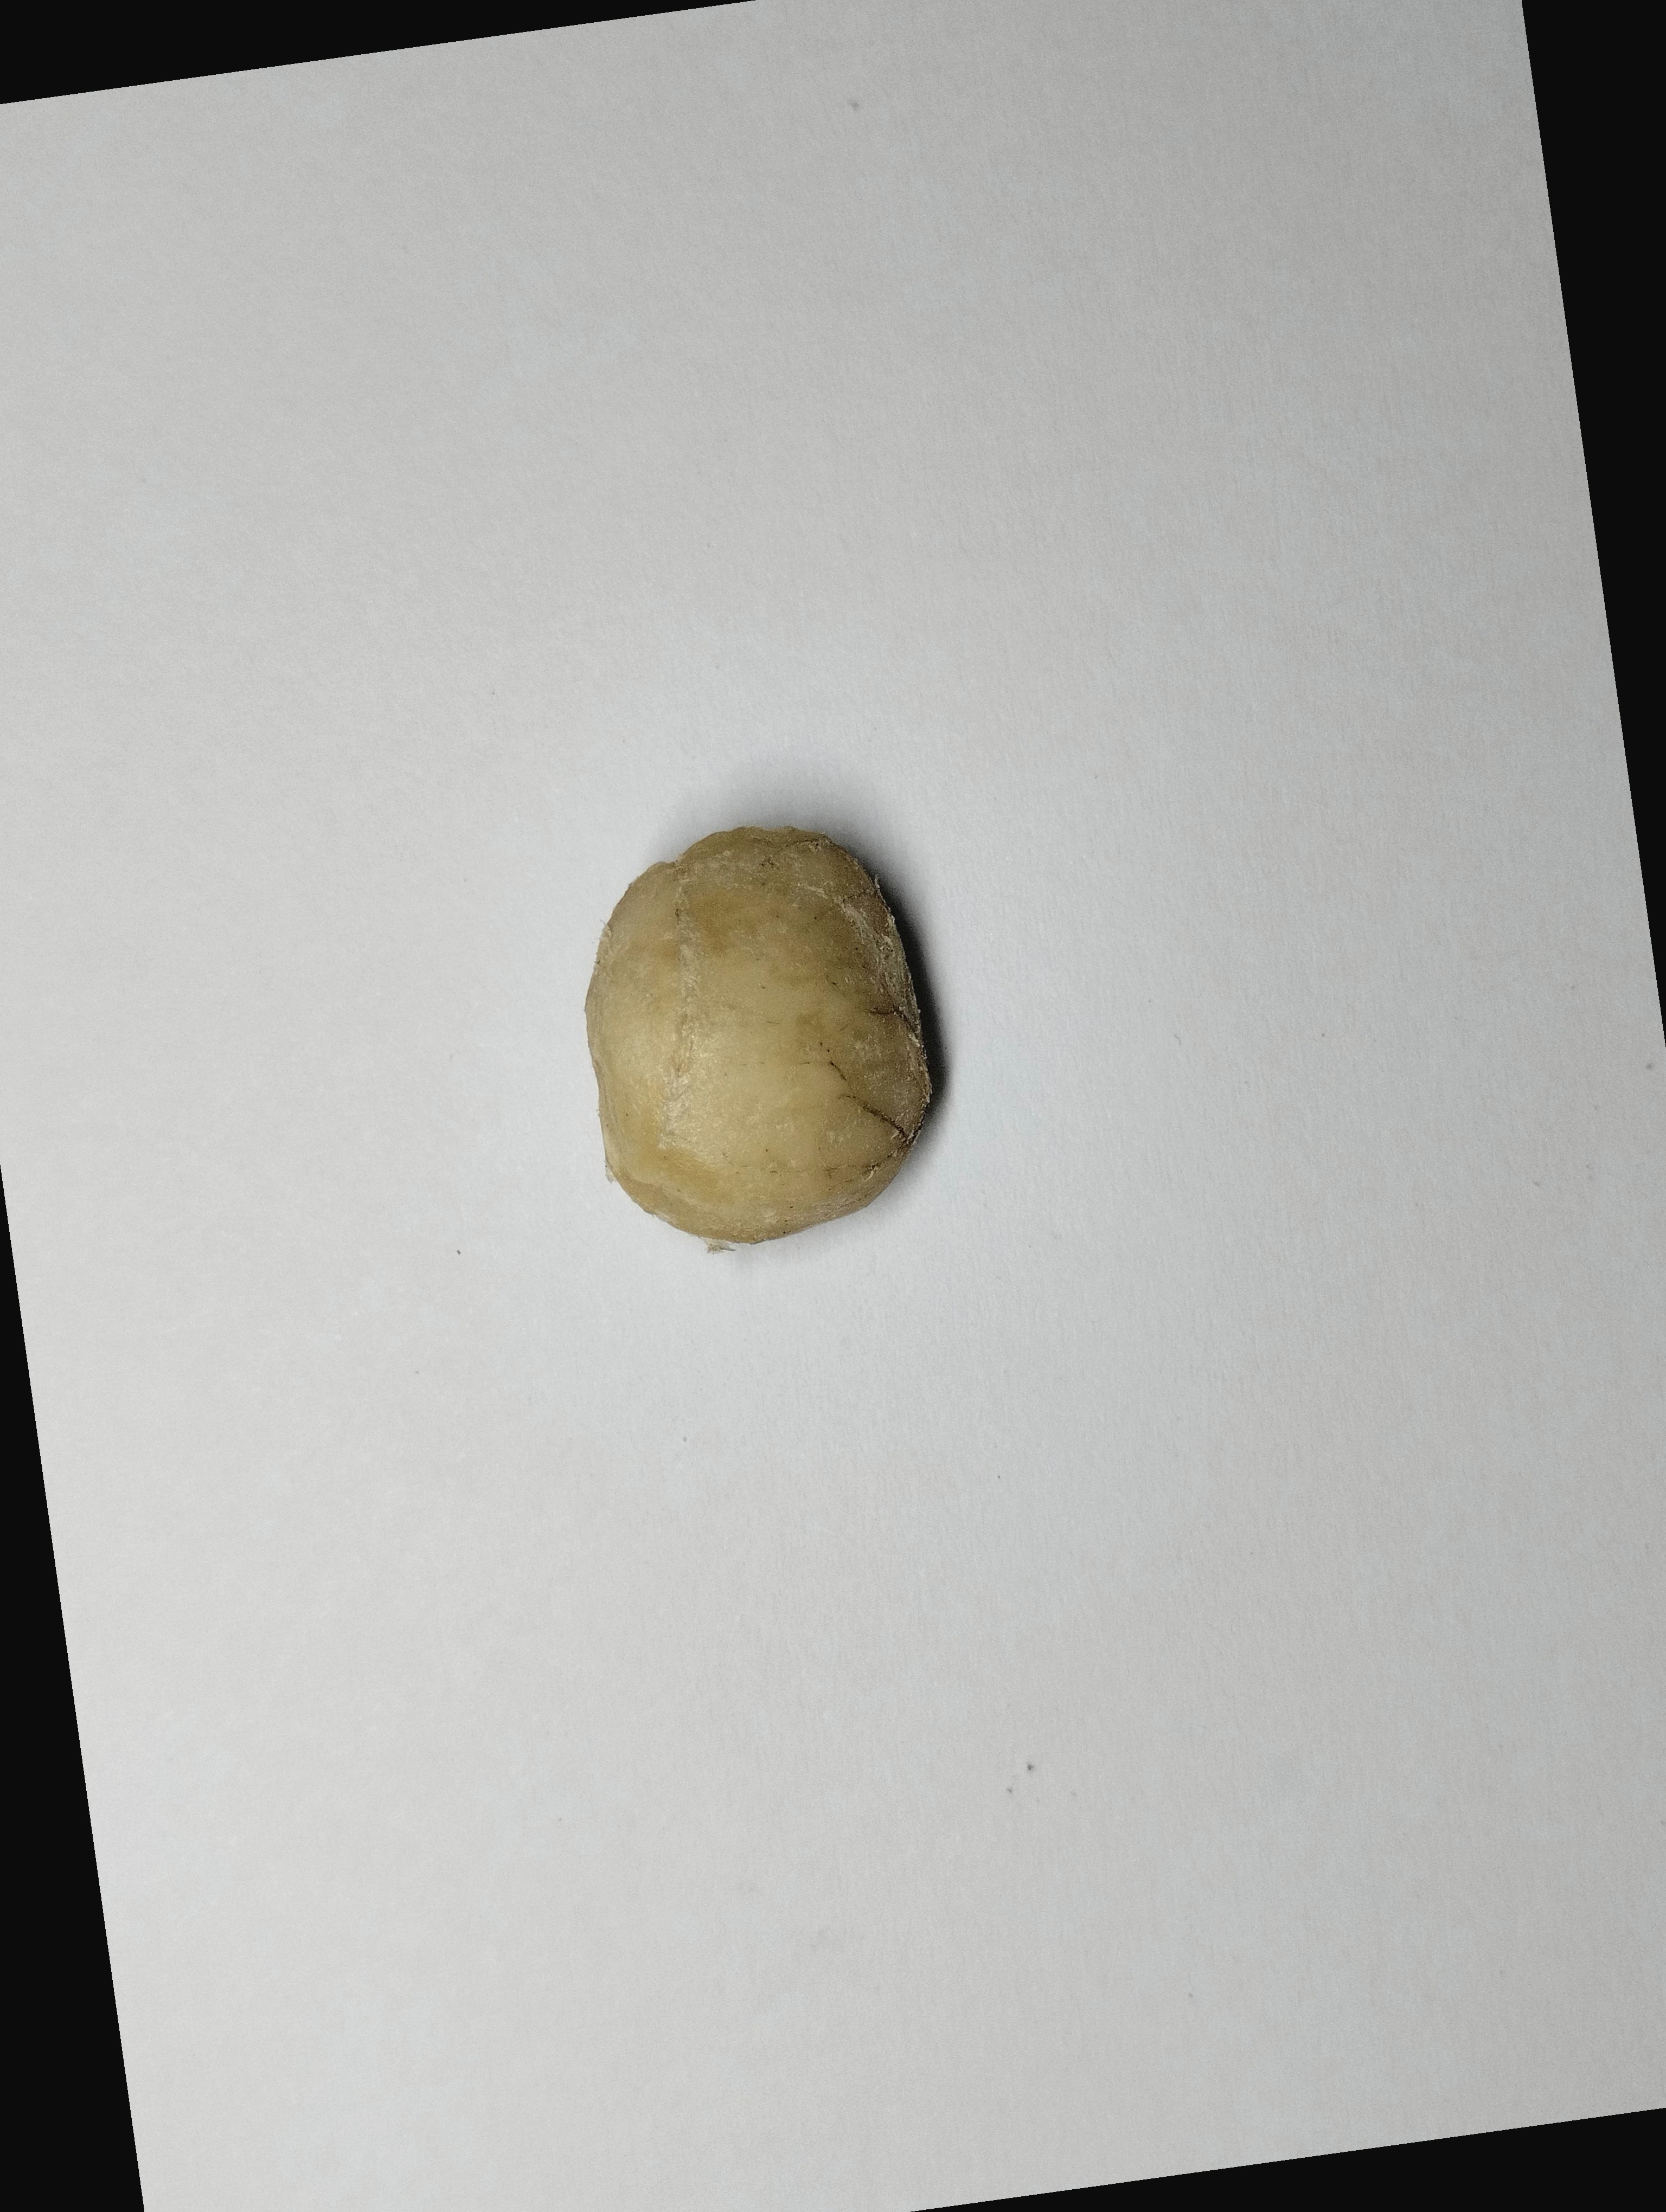
Label: bagus (good seed)